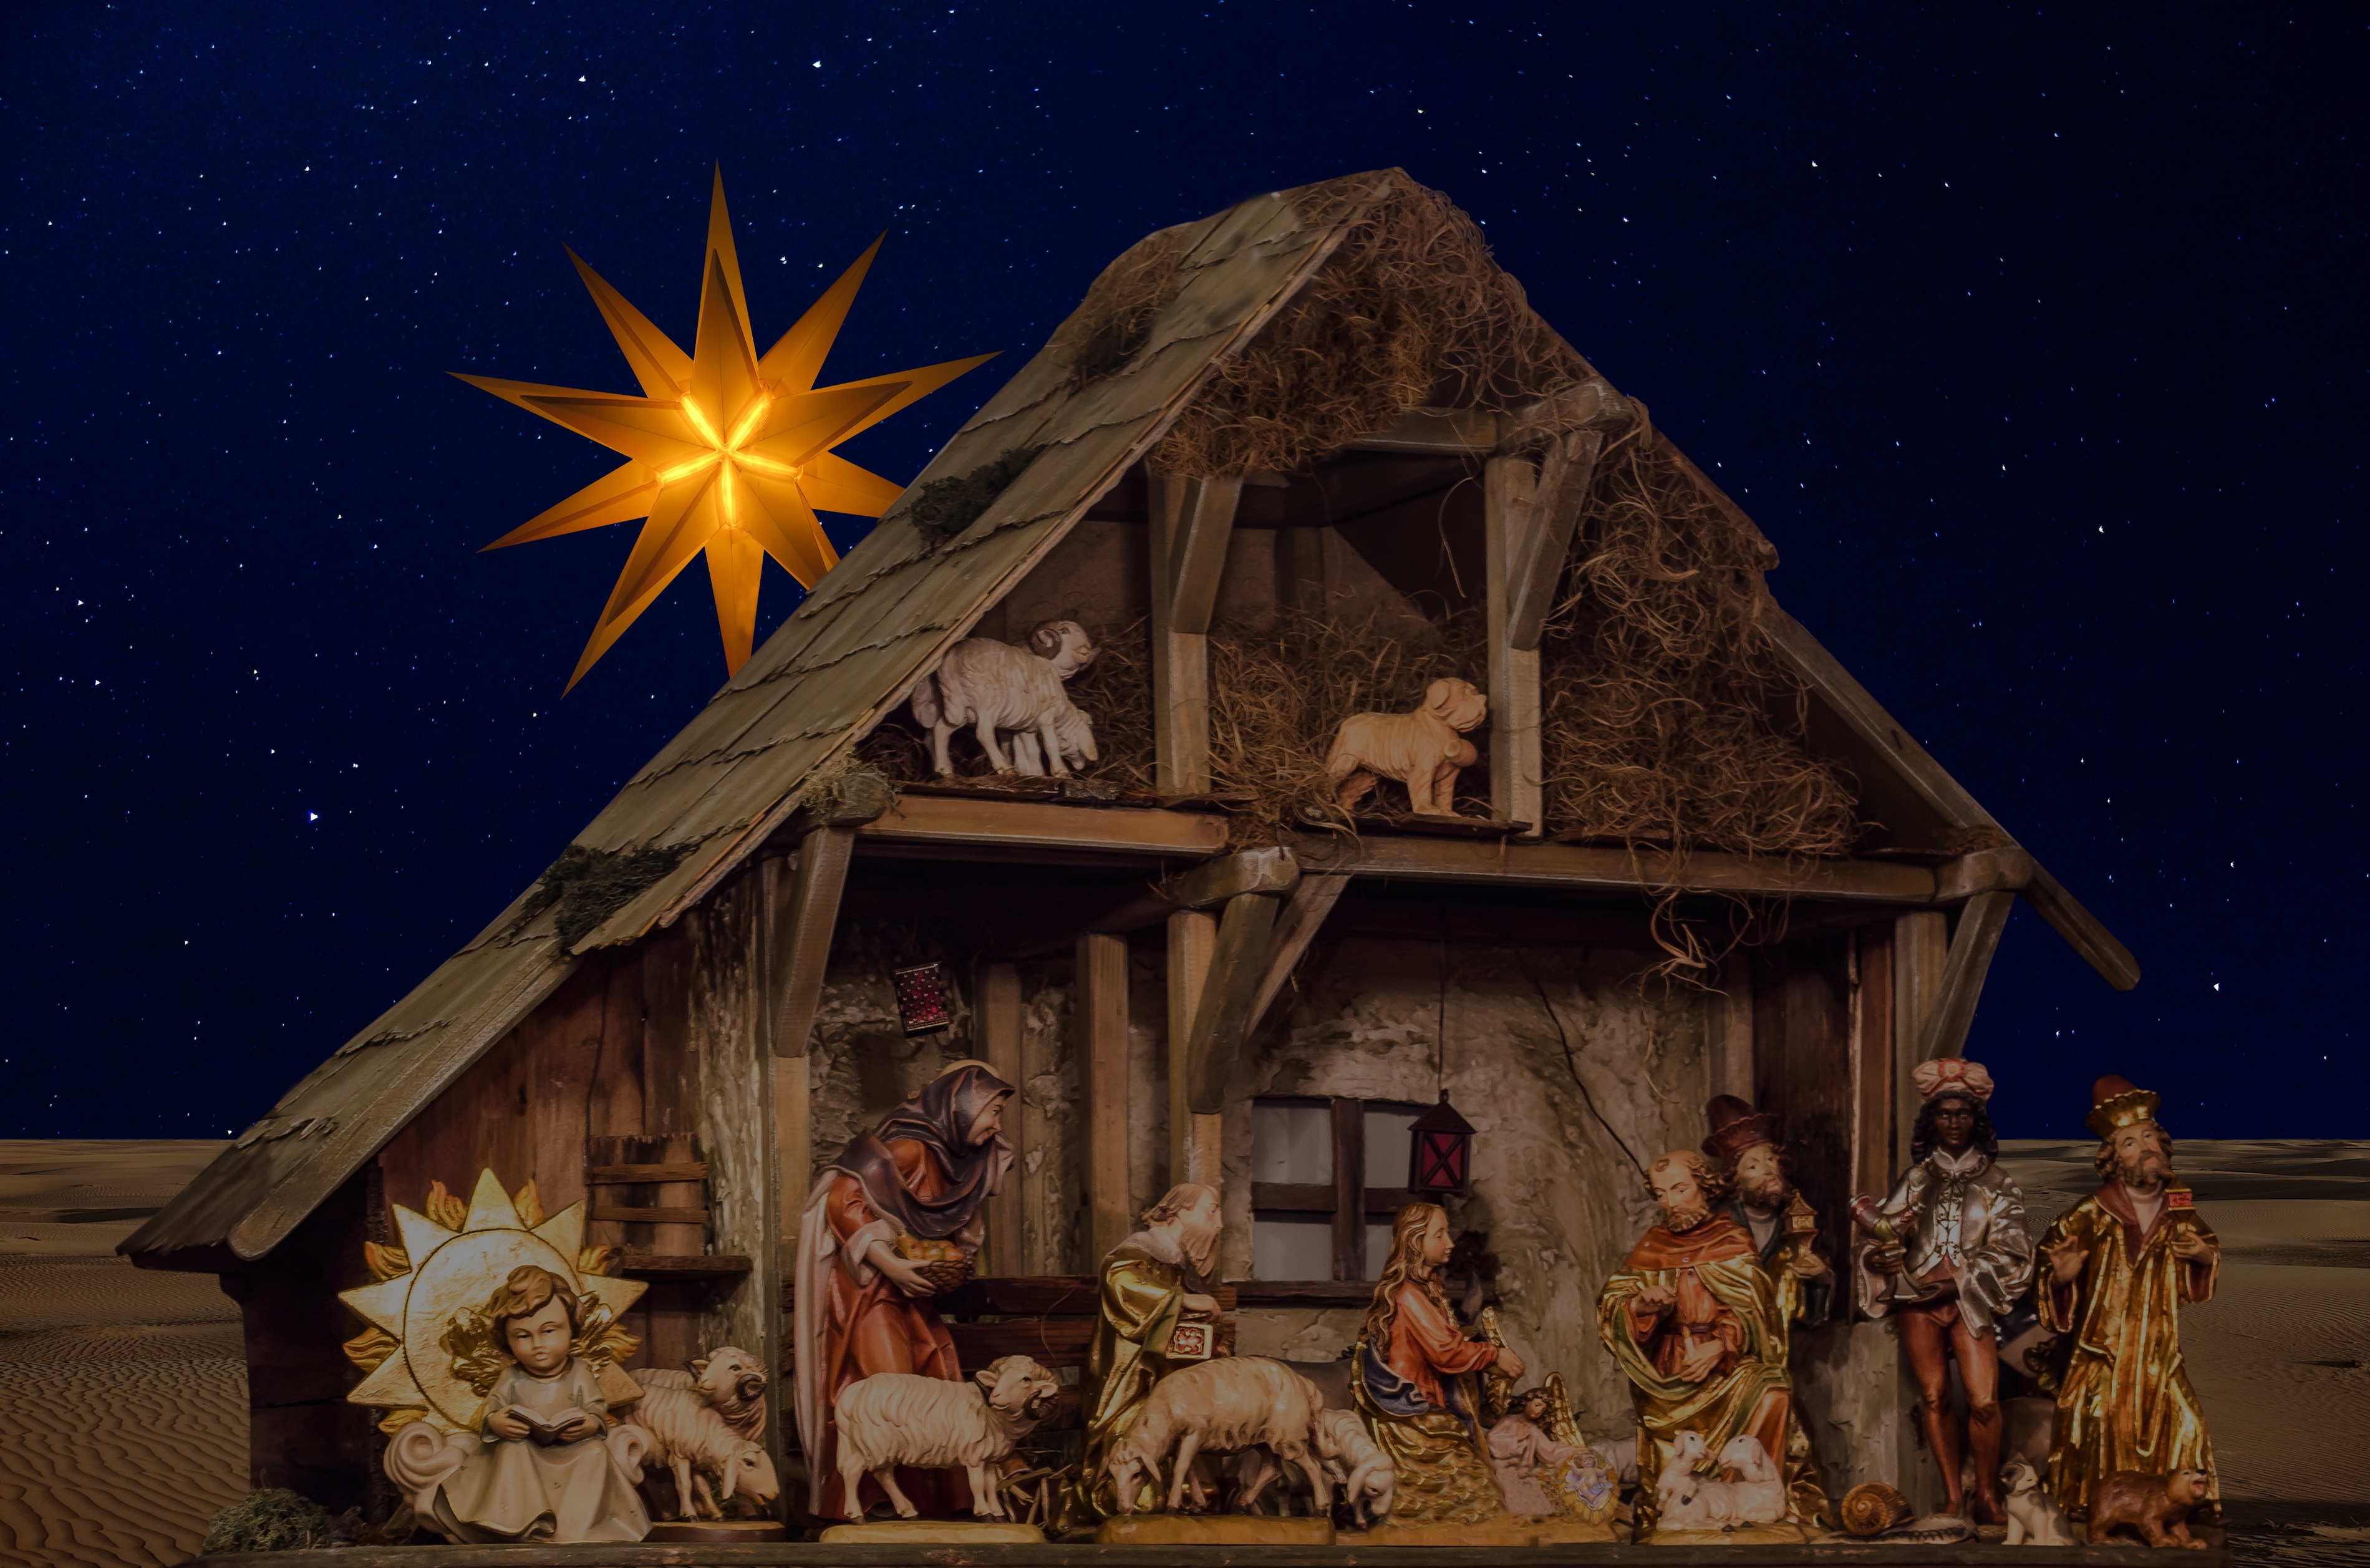
night, star, religion, christmas, lighting, decor, christmas decoration, father christmas, stall, assembly, jesus, crib, christmas story, bethlehem, christmas eve, santon, nativity scene, christ child, christmas crib figures